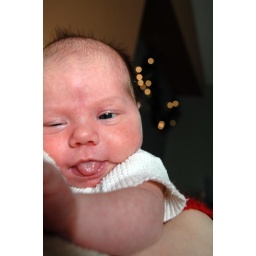
I can't get over how amazingly cute everything this baby girl does is.